Contemporary history of Spain

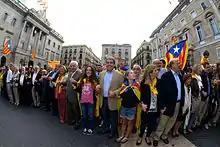
Pro-independence demonstration on the Diada of 11 September 2013 in the section corresponding to Plaça de Sant Jaume in Barcelona. Among those present was Francesc Homs, Minister of the Presidency, who the following year was among the organisers of the pro-independence referendum, for which he was charged.

The resignation of Adolfo Suárez, who had lost the confidence of most of the leaders of his own party, precipitated preparations for a coup d'état, and during the investiture session of his replacement, Leopoldo Calvo-Sotelo (February 23, 1981), a detachment of civil guards led by Antonio Tejero occupied the Congress and kidnapped the deputies and the entire government. Simultaneously, Jaime Milans del Bosch militarily occupied the city of Valencia and Alfonso Armada, former secretary of the royal house, tried to obtain the king's support to form a government of civil-military concentration. The opposition of the king and the lack of coordination and difference of objectives among the coup plotters prevented most of the military authorities from joining them, and the following day they surrendered.